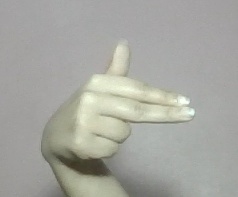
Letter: ghain